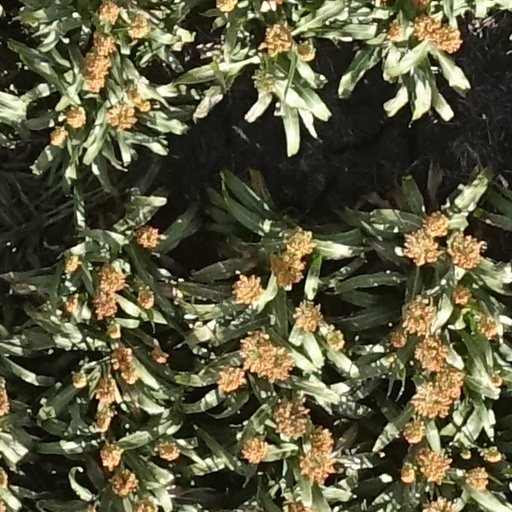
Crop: sorghum